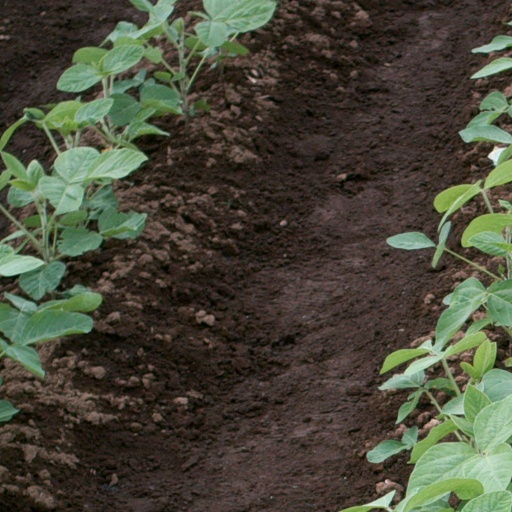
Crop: soybean